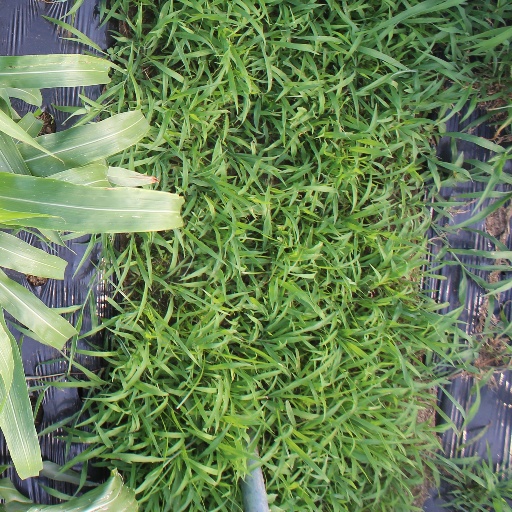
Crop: sorghum